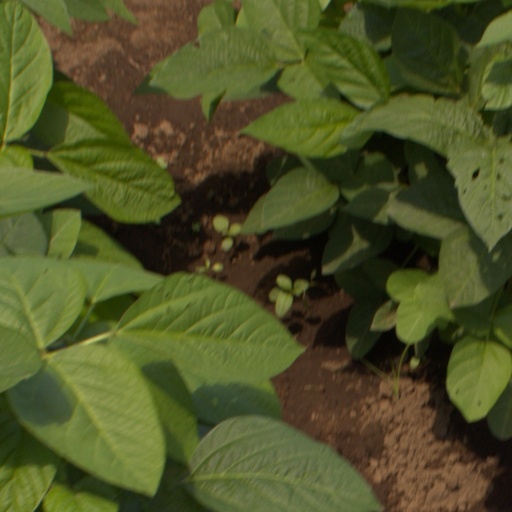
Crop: soybean